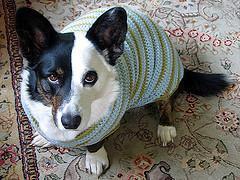
Cardigan